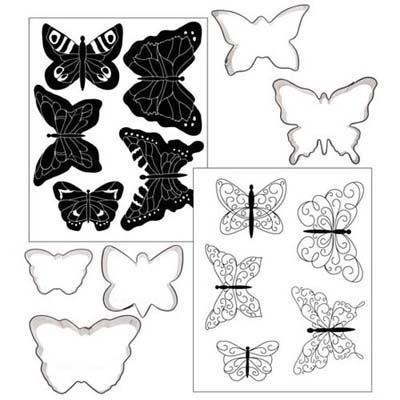
Cookie Cutter Texture Set - Butterflies - Set of 4
Brand: Cake Craft Shoppe, LLC
5 cookie cutters 2⅜ x 2⅜″; 3½ x 2⅜″; 2¼ x 1½″; 3⅛ x 2″; 3⅛ x 2⅝″ (57 mm, 48 mm, 73 mm, 70 mm) 2 texture mats with total of 10 butterfly designs Instructions
Category: Home & Garden > Kitchen & Dining > Kitchen Tools & Utensils > Cookie Cutters